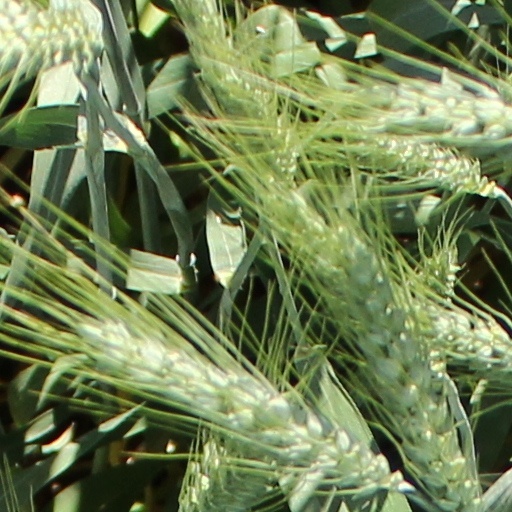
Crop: wheat